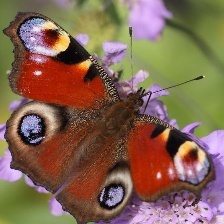
Species: PEACOCK
Butterfly family (ImageNet category): admiral